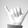
ASL letter: Y